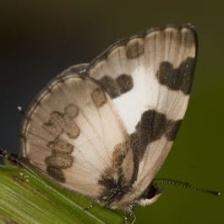
Species: ELBOWED PIERROT